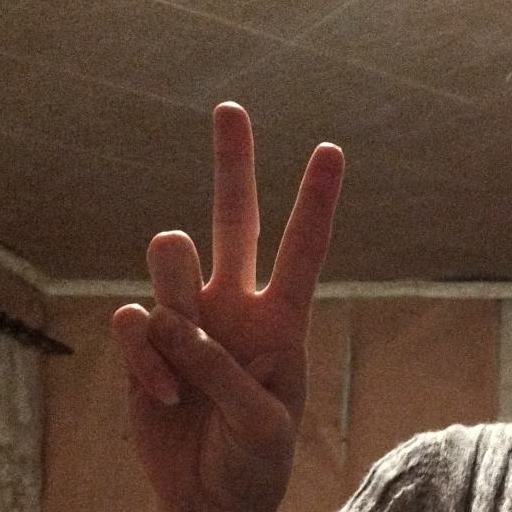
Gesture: peace